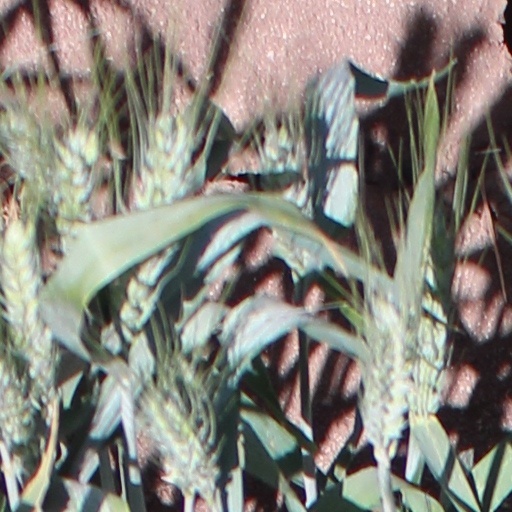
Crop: wheat